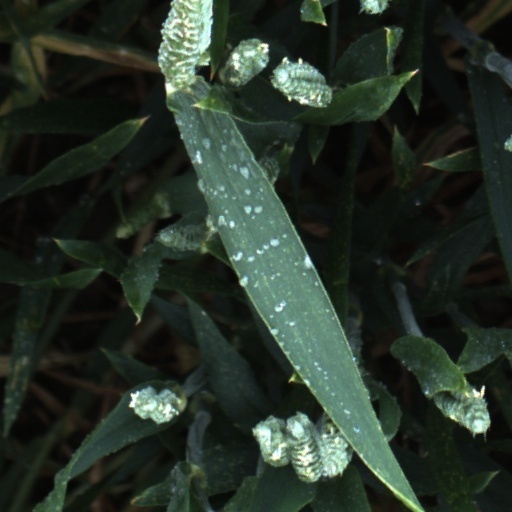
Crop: wheat